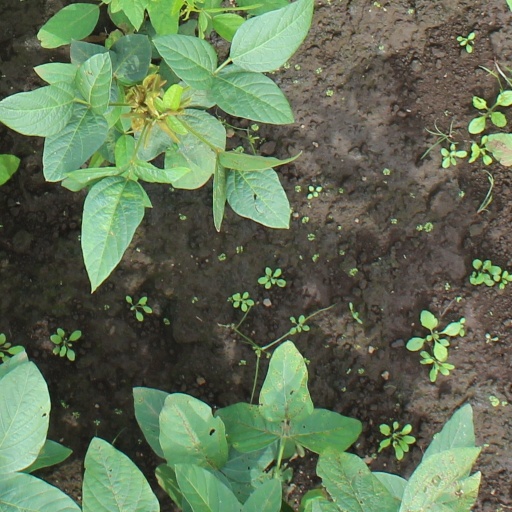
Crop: soybean